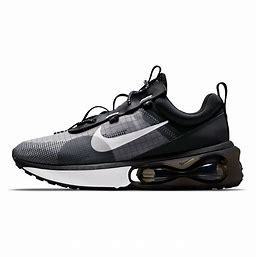
Brand: Nike
Model: Air Max 2021